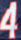
Number: 4